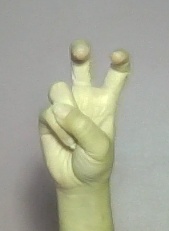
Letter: toot